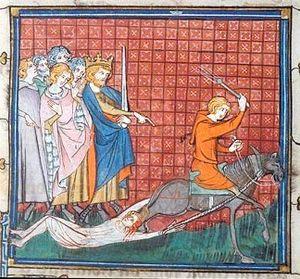
Brunehaut ou Brunehilde, née vers 547 en Espagne wisigothique et morte exécutée en 613 à Renève, est une princesse wisigothe devenue reine des Francs.